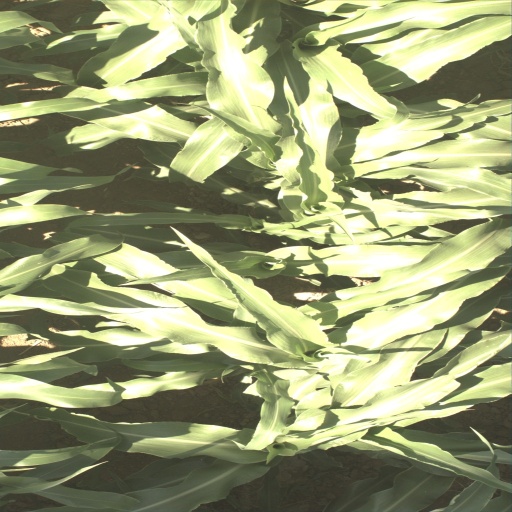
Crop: sorghum